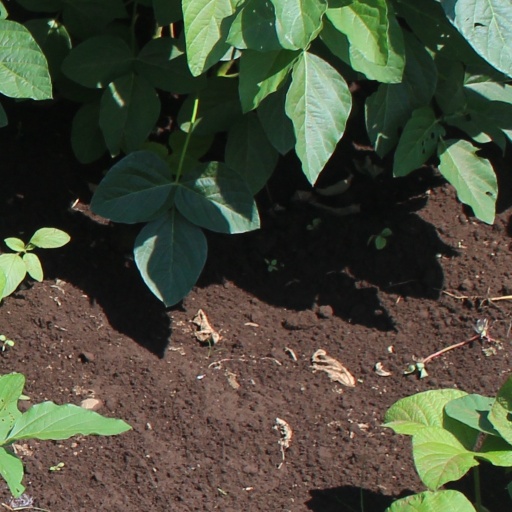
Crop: soybean